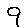
Label: 9